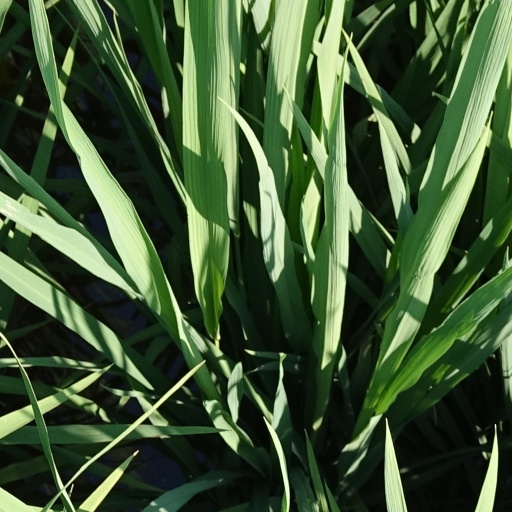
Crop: rice